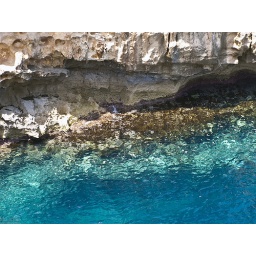
Detail of a rocky reef in Malta with beautiful crystal clear ocean water